Fleet 80 Canuck

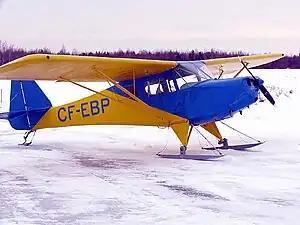
Fleet Canuck on straight skis

The Fleet Model 80 Canuck is a Canadian light aircraft featuring two seats in side-by-side configuration. The Canuck was designed for the flight training, personal use and light commercial roles. A total of 225 Canucks were built by two manufacturers during its thirteen-year production run, with the majority being built by Fleet Aircraft between 1945 and 1947.